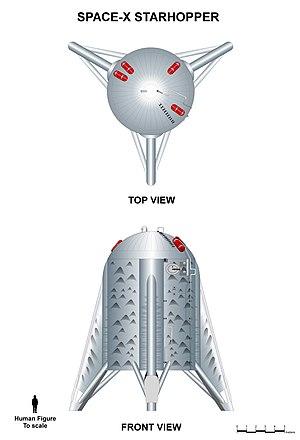
La fusée Super Heavy/Starship, anciennement appelée Big Falcon Rocket ou BFR, est un lanceur orbital super-lourd entièrement réutilisable actuellement développé par SpaceX, l'entreprise d'Elon Musk dans le secteur de l'aérospatial, sur fonds privés. Il a été annoncé le 29 septembre 2017 à l'occasion du Congrès international d'astronautique.